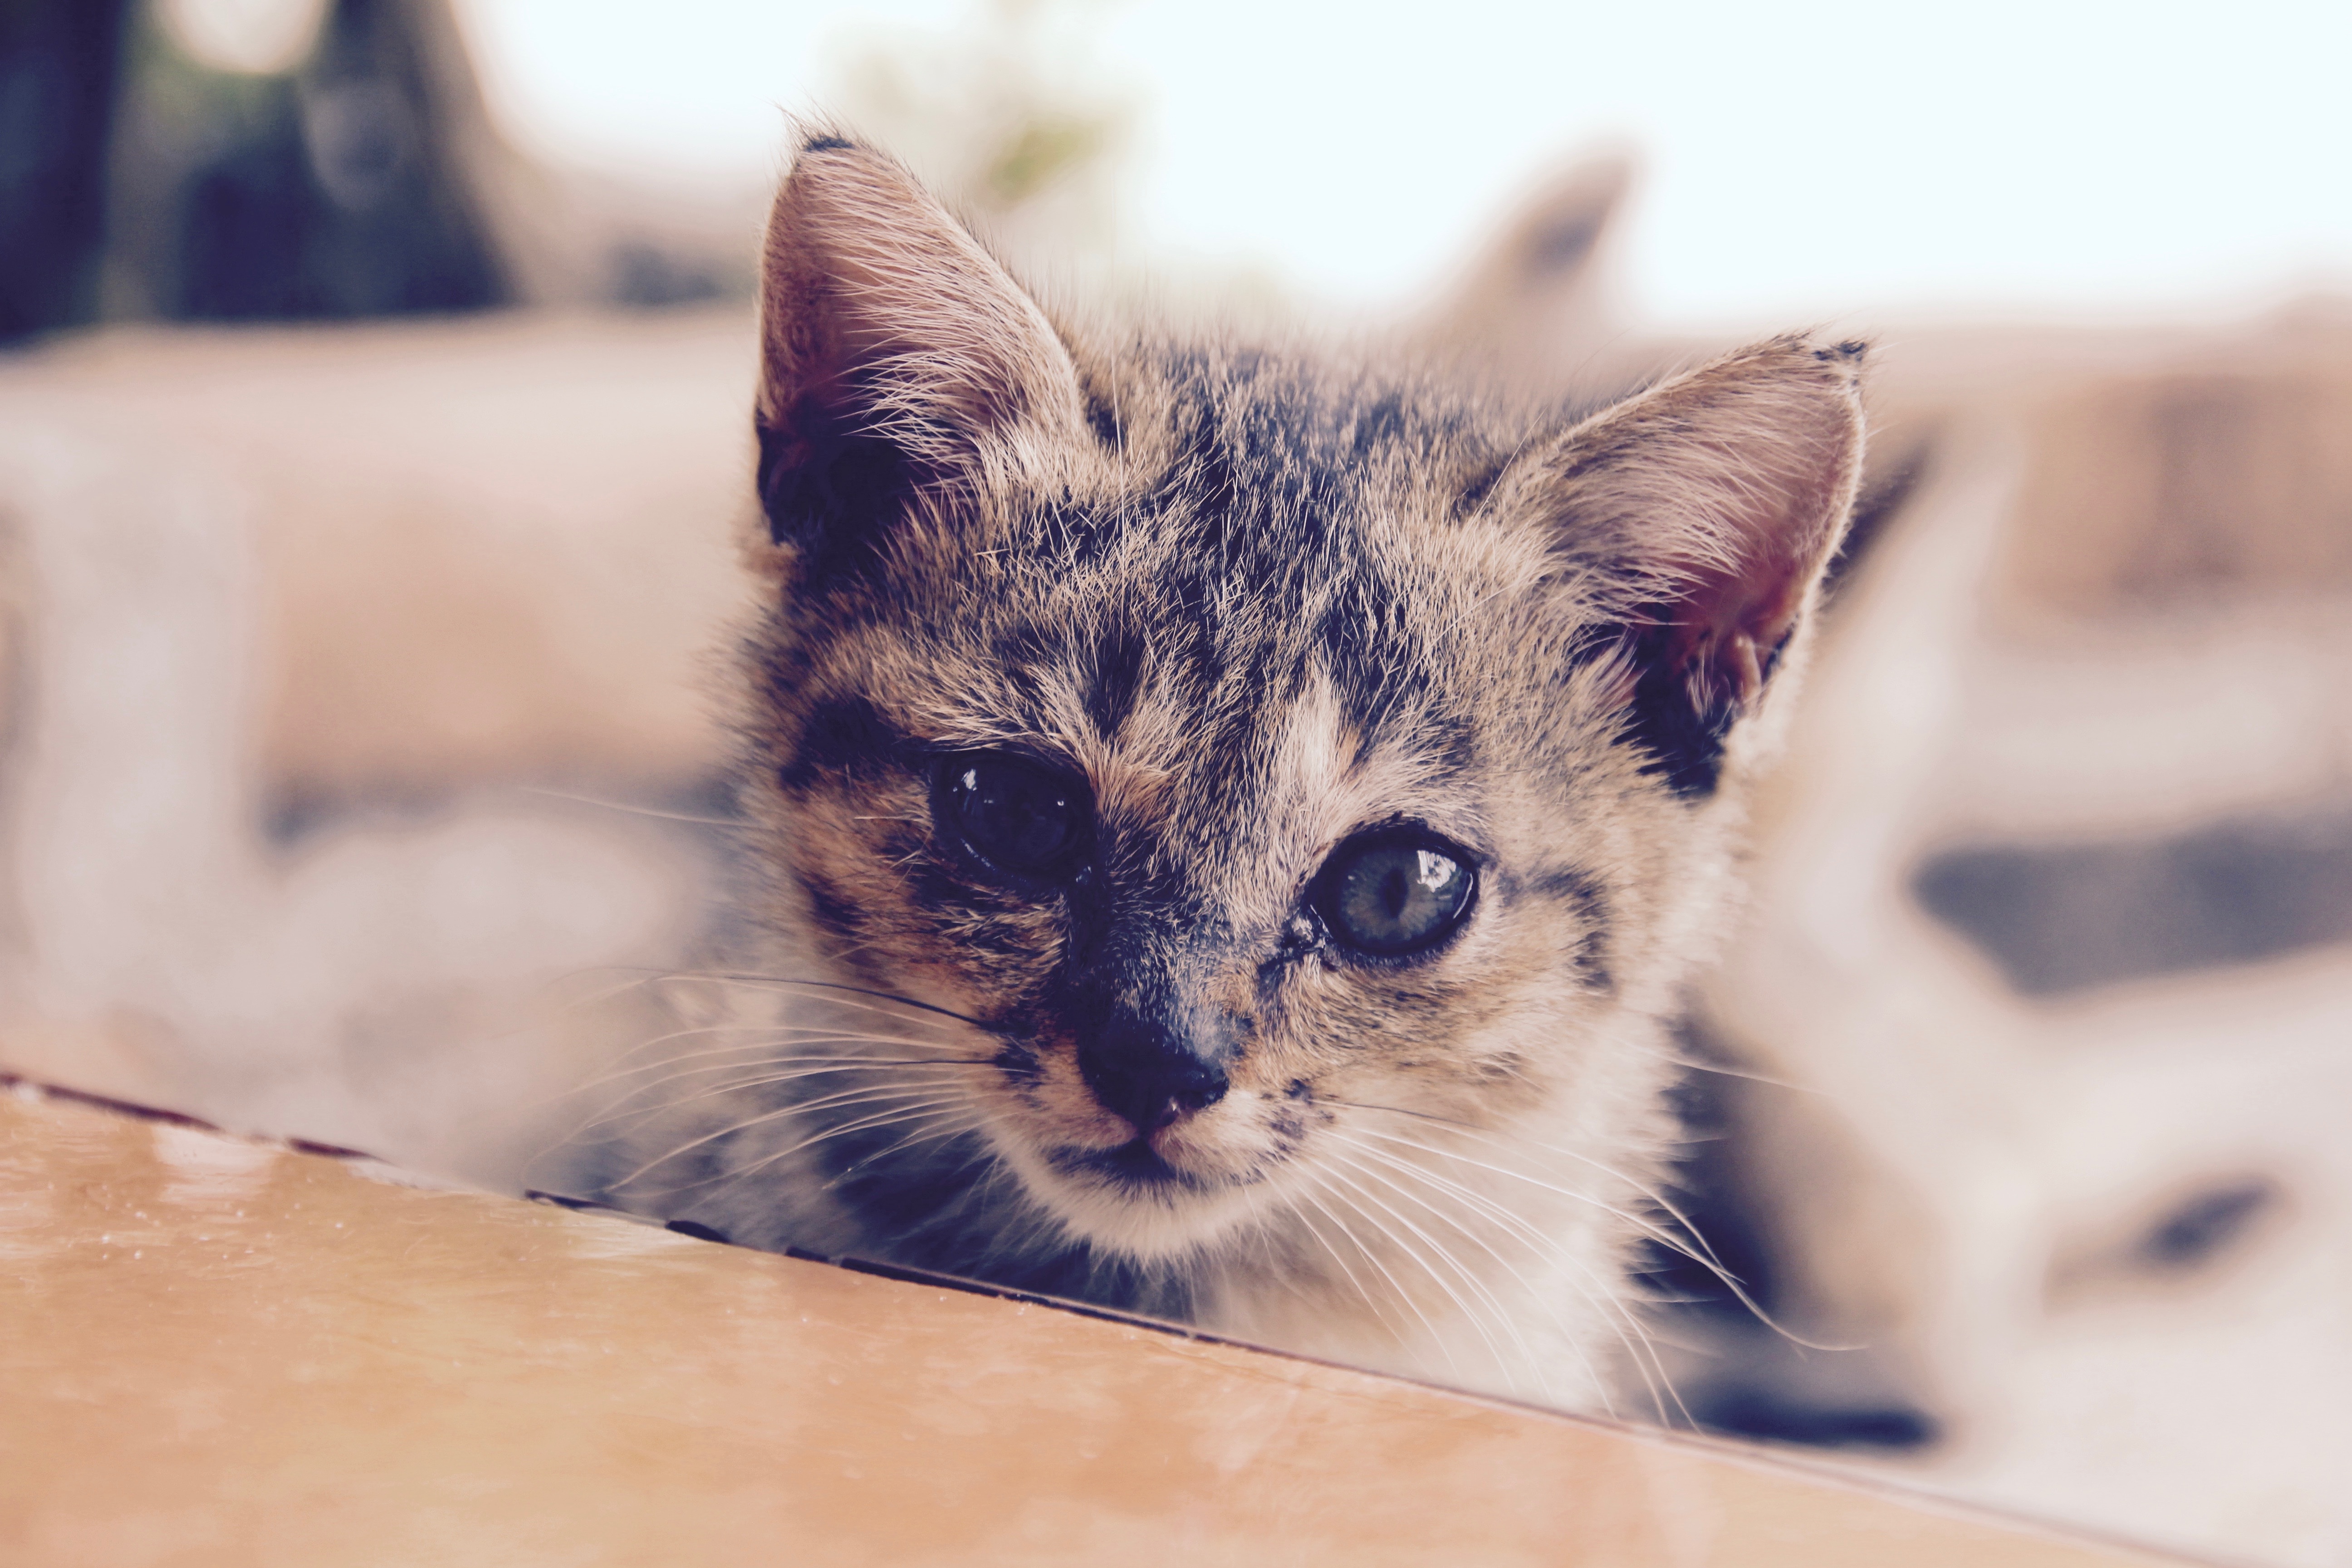
sweet, animal, cute, pet, kitten, cat, mammal, fauna, close up, nose, whiskers, adidas, skin, vertebrate, attention, domestic cat, snuggle, young animal, young cat, cat baby, baby cats, small cats, cat family, small to medium sized cats, cat like mammal